Charles Eady

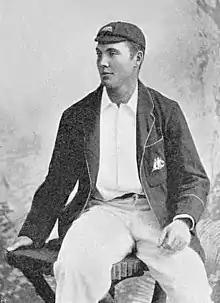

Charles John Eady (29 October 1870 – 20 December 1945) was an Australian sportsman, lawyer and politician.